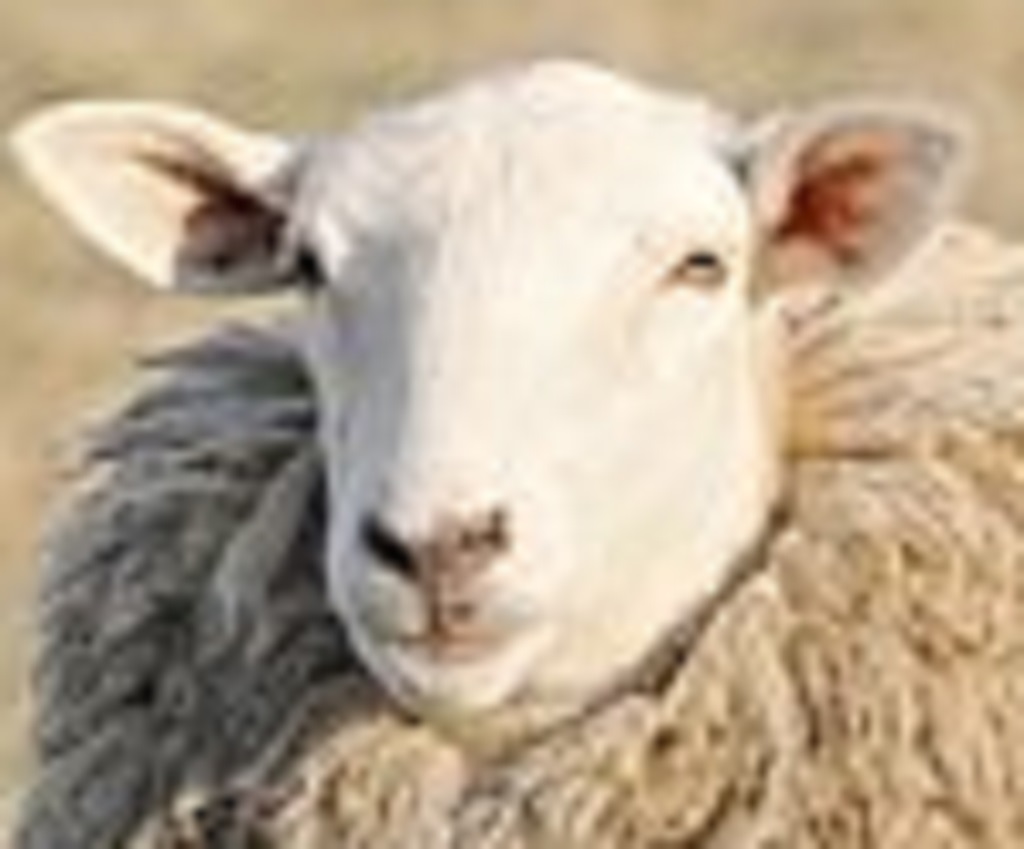
Label: no pain